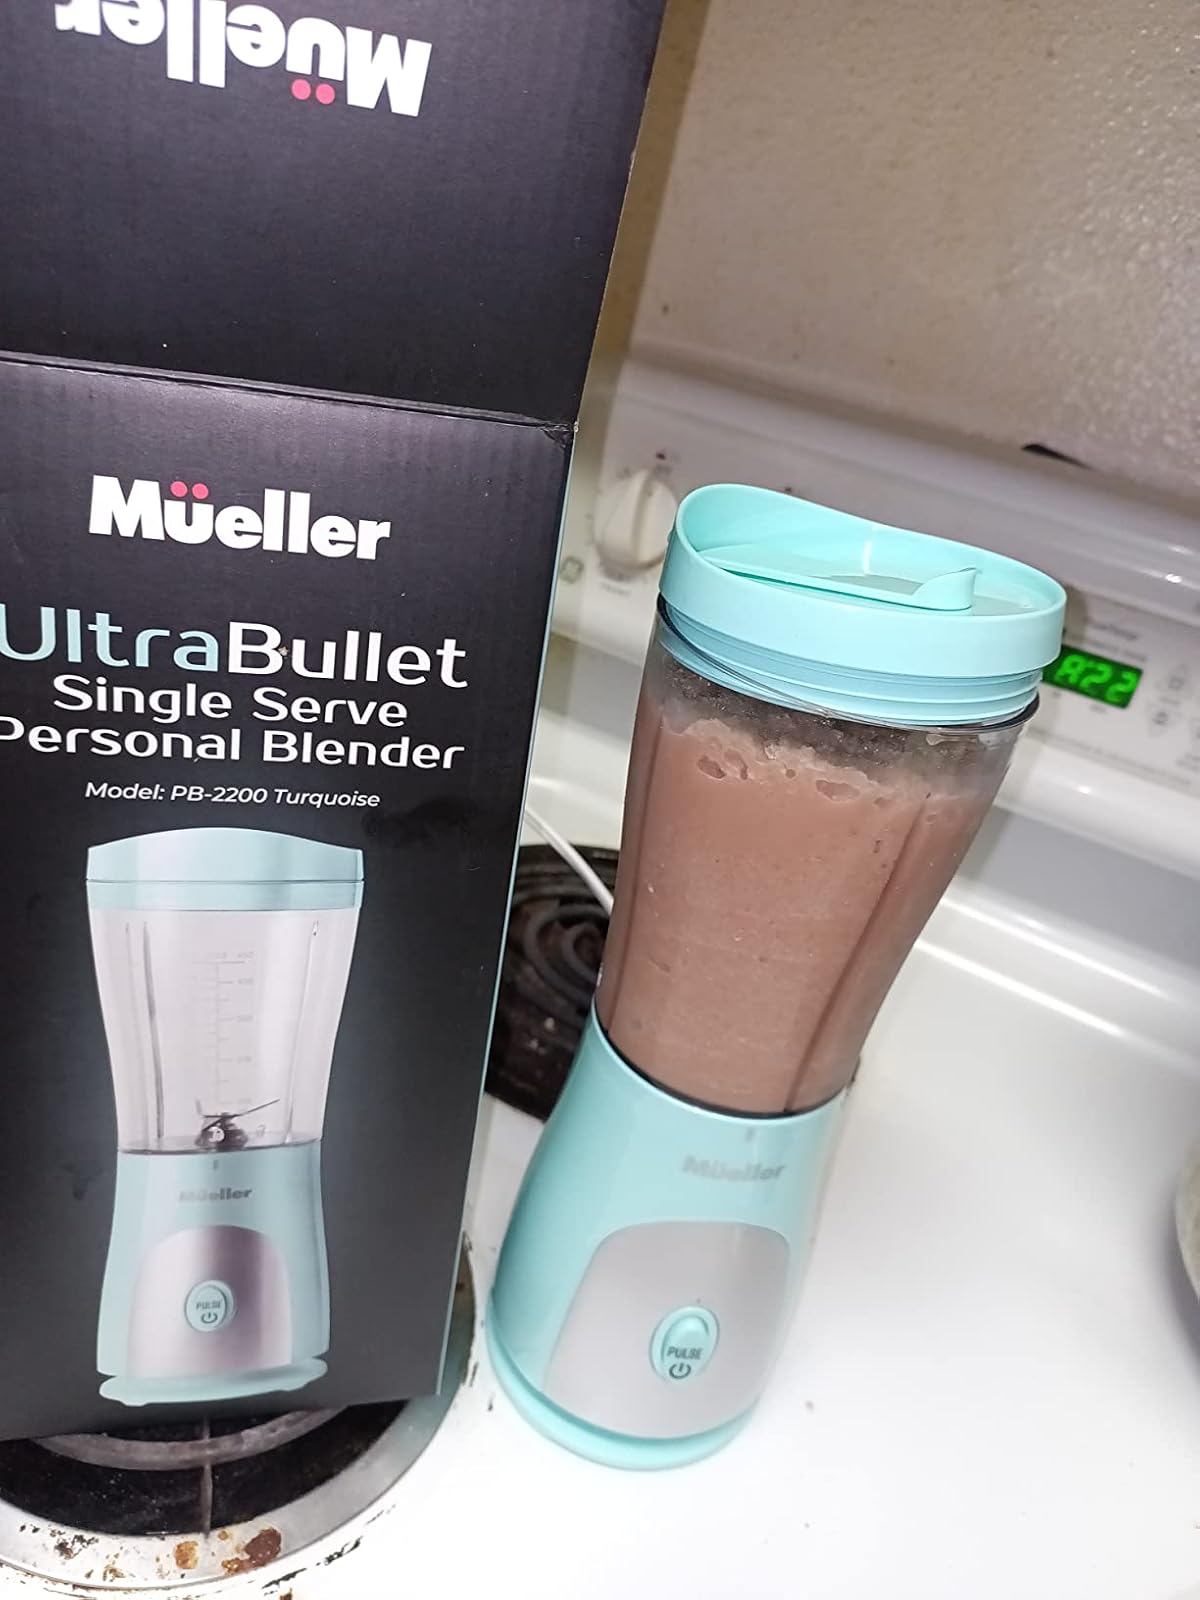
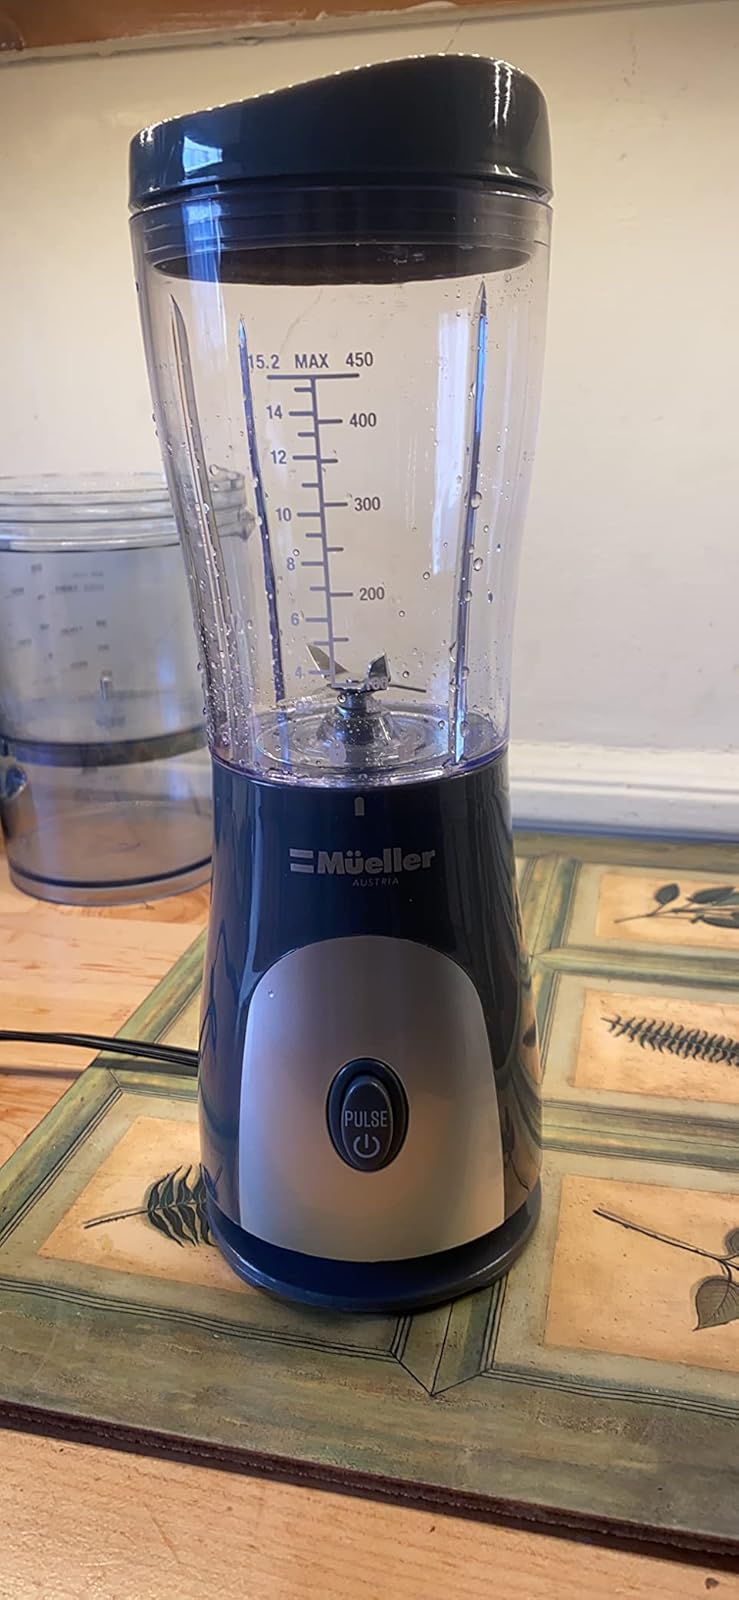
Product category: items_blender
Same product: no